Jay Cutler

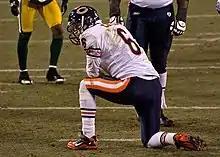
Cutler on January 2, 2011, against the Green Bay Packers.

In Cutler's playoff debut against the Seattle Seahawks, he had 274 passing yards, two passing touchdowns, 43 rushing yards, and two rushing touchdowns in the Bears' 35–24 win, making him the second quarterback in NFL history since Otto Graham in 1954 and 1955 to score two touchdown passes and two touchdown runs in a playoff game.